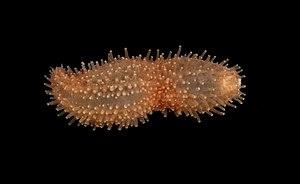
Lipotrapeza est un genre d'holothuries de la famille des Phyllophoridae.
Les Phyllophoridae sont une famille d'holothuries de l'ordre des Dendrochirotida.